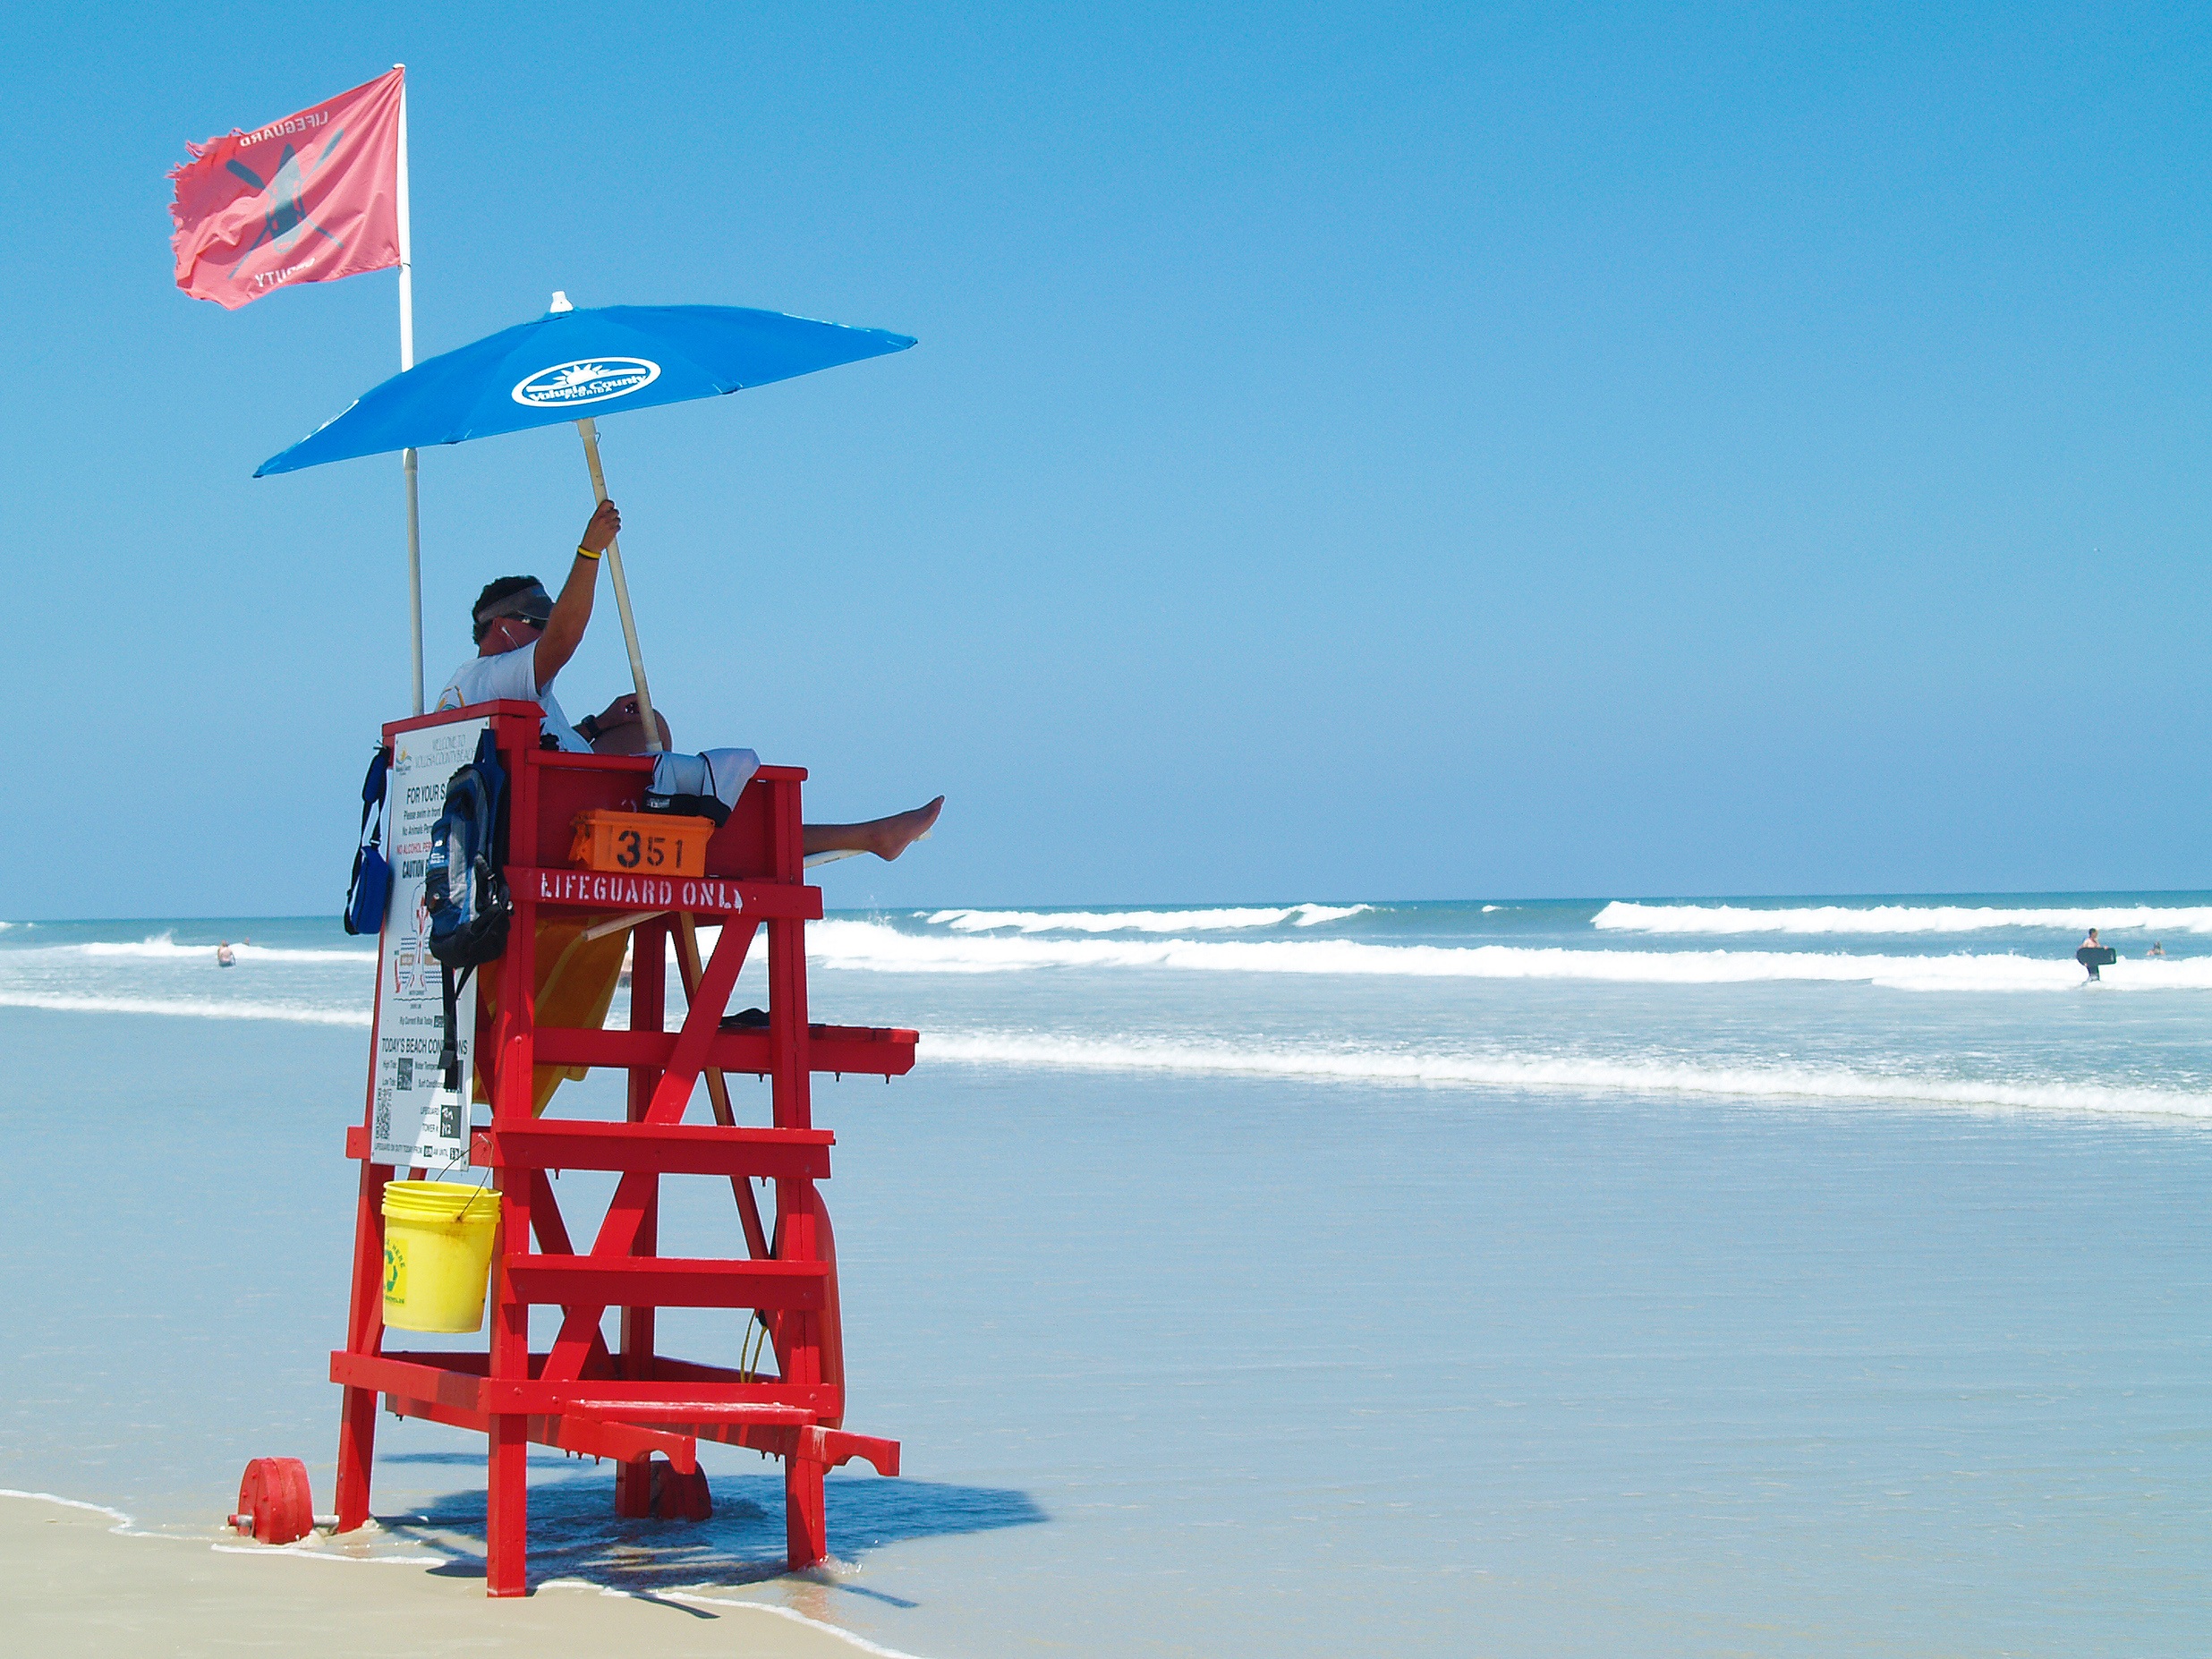
beach, sea, coast, sand, ocean, wind, lifeguard, vacation, vehicle, florida, daytona beach, florida beach, atmosphere of earth